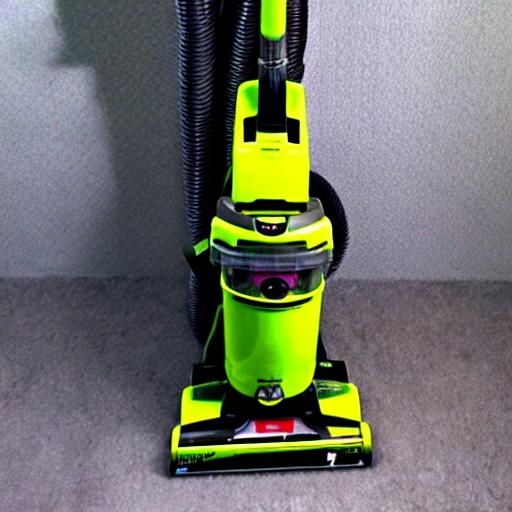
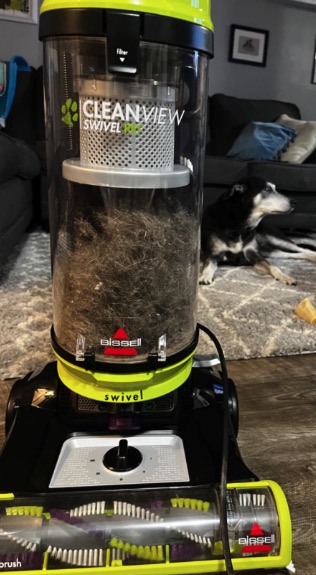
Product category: items_vacuum
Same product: no